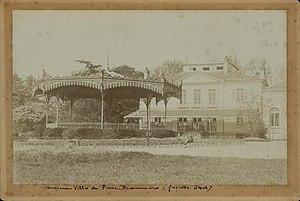
Façade Sud de l'ancienne Villa Beaumont.
Le parc Beaumont est un espace vert situé dans la commune de Pau dans le département français des Pyrénées-Atlantiques en région Nouvelle-Aquitaine.